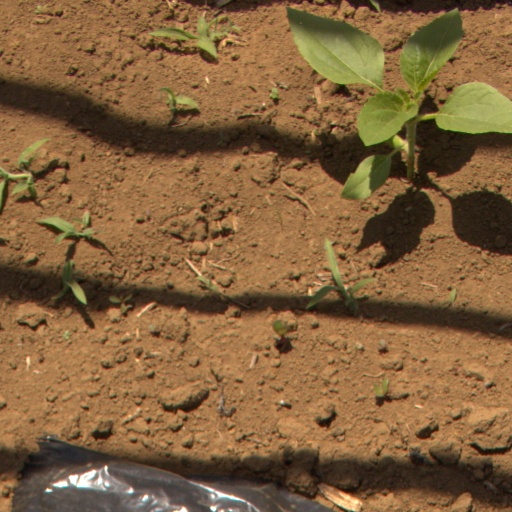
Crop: Jerusalem artichoke